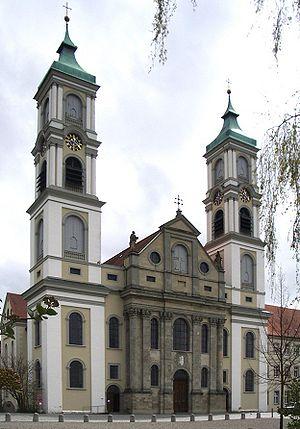
L’abbaye de Weissenau, voisine de l’ancienne ville libre de Ravensbourg en Haute-Souabe, abritait un chapitre canonial impérial de l’ordre des Prémontrés. Elle fut active de 1145 jusqu’à sa sécularisation en 1802-1803.